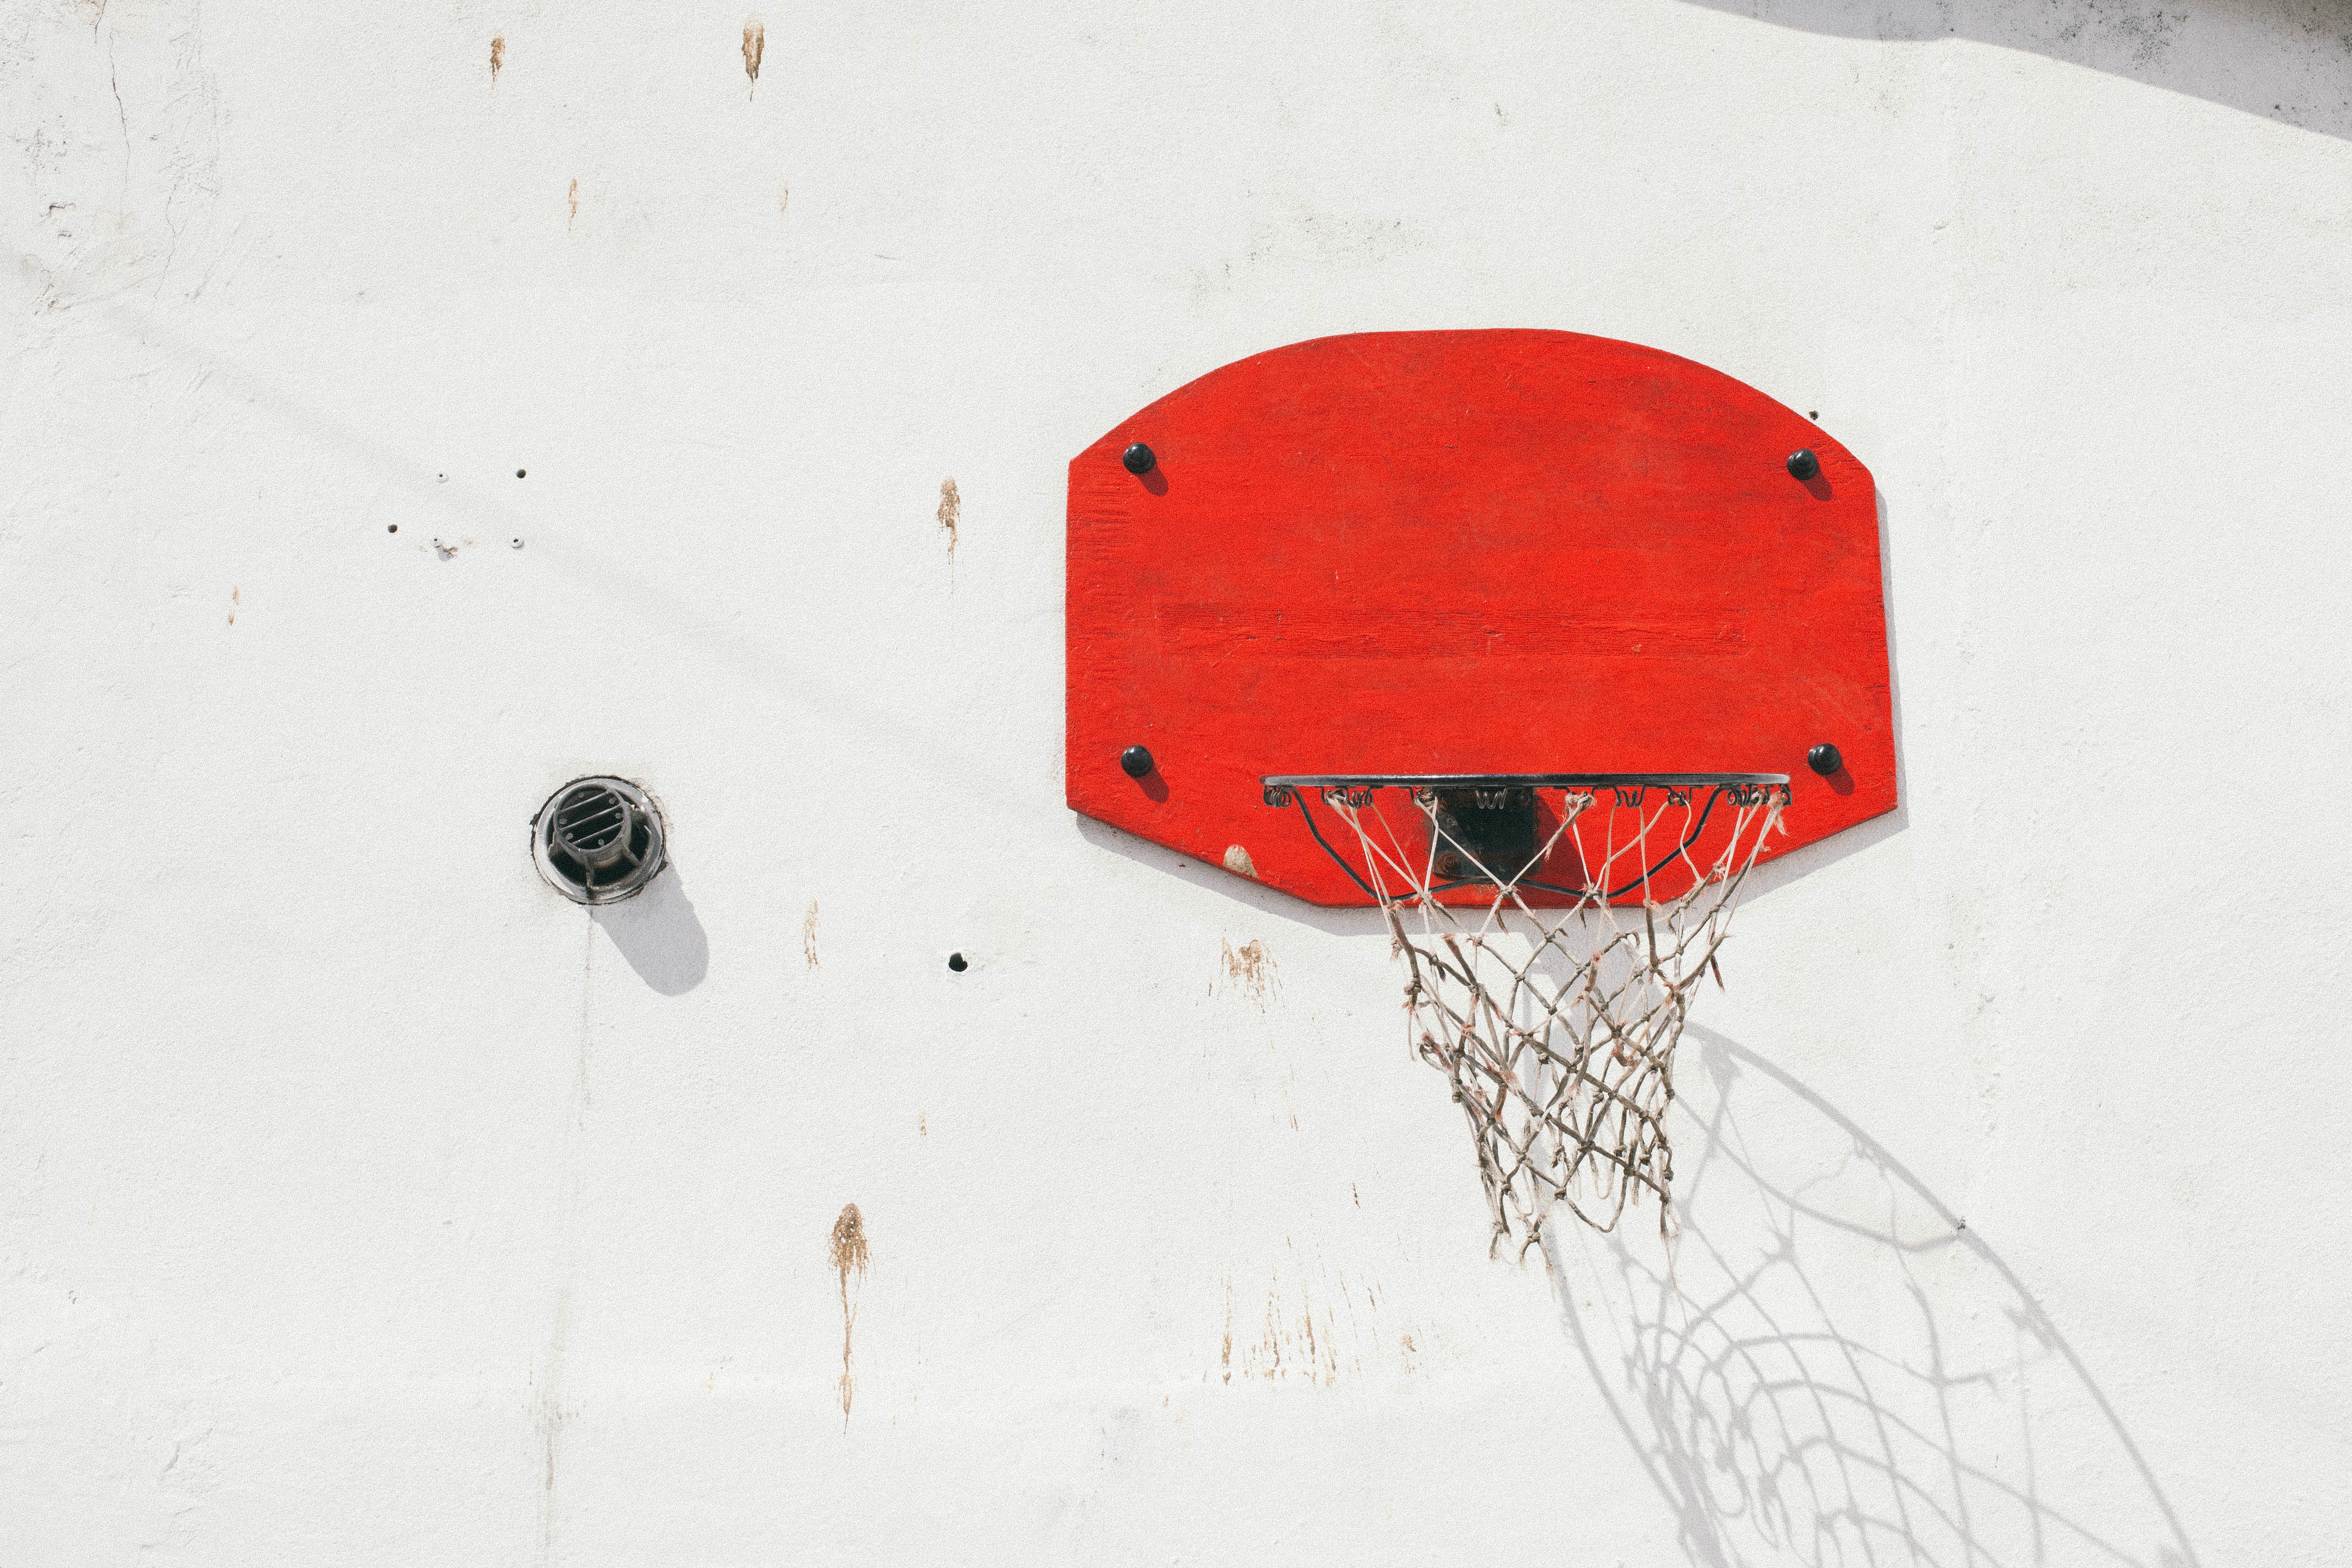
white, red, sketch, drawing, illustration, shape